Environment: real
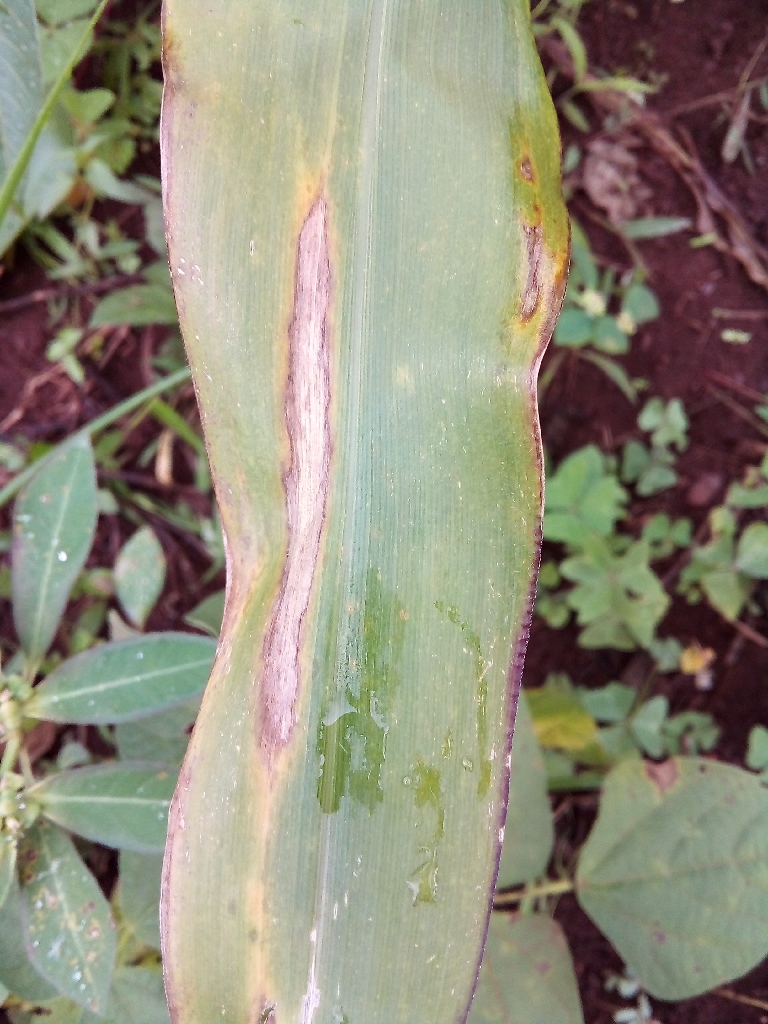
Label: northern_corn_leaf_blight